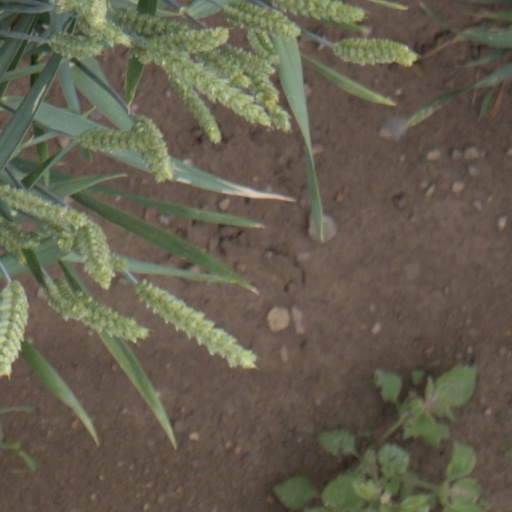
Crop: wheat